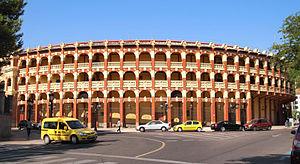
Les arènes de Saragosse, en espagnol Plaza de toros de Zaragoza, sont les arènes de la ville espagnole de Saragosse en Aragon.